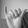
ASL letter: Y